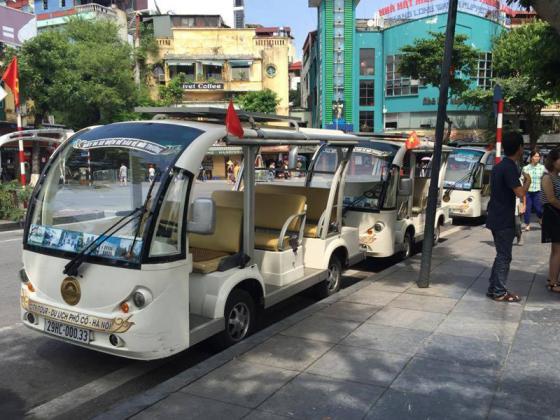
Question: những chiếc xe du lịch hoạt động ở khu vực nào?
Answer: những chiếc xe du lịch hoạt động ở phố cổ hà nội